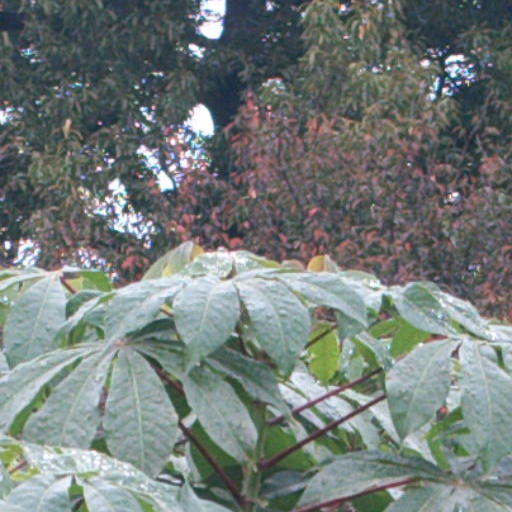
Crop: cassava